Howard Hawks

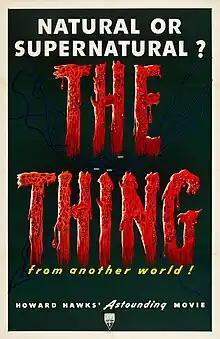
"The Thing from Another World" poster

In 1951, Hawks produced, and according to some, directed, a science-fiction film, "The Thing from Another World". Director John Carpenter stated: "And let's get the record straight. The movie was directed by Howard Hawks. Verifiably directed by Howard Hawks. He let his editor, Christian Nyby, take credit. But the kind of feeling between the male characters—the camaraderie, the group of men that has to fight off the evil—it's all pure Hawksian." He followed this with the 1952 Western "The Big Sky", starring Kirk Douglas. Later in 1952, Hawks worked with Grant for the fifth and final time in the screwball comedy "Monkey Business", which also starred Marilyn Monroe and Ginger Rogers. Grant plays a scientist (reminiscent of his character in "Bringing up Baby") who creates a formula that increases his vitality. Film critic John Belton called the film Hawks's "most organic comedy". Hawks's third film of 1952 was a contribution to the omnibus film "O. Henry's Full House", which includes short stories by the writer O. Henry made by various directors. Hawks's short film "The Ransom of Red Chief" starred Fred Allen, Oscar Levant and Jeanne Crain.